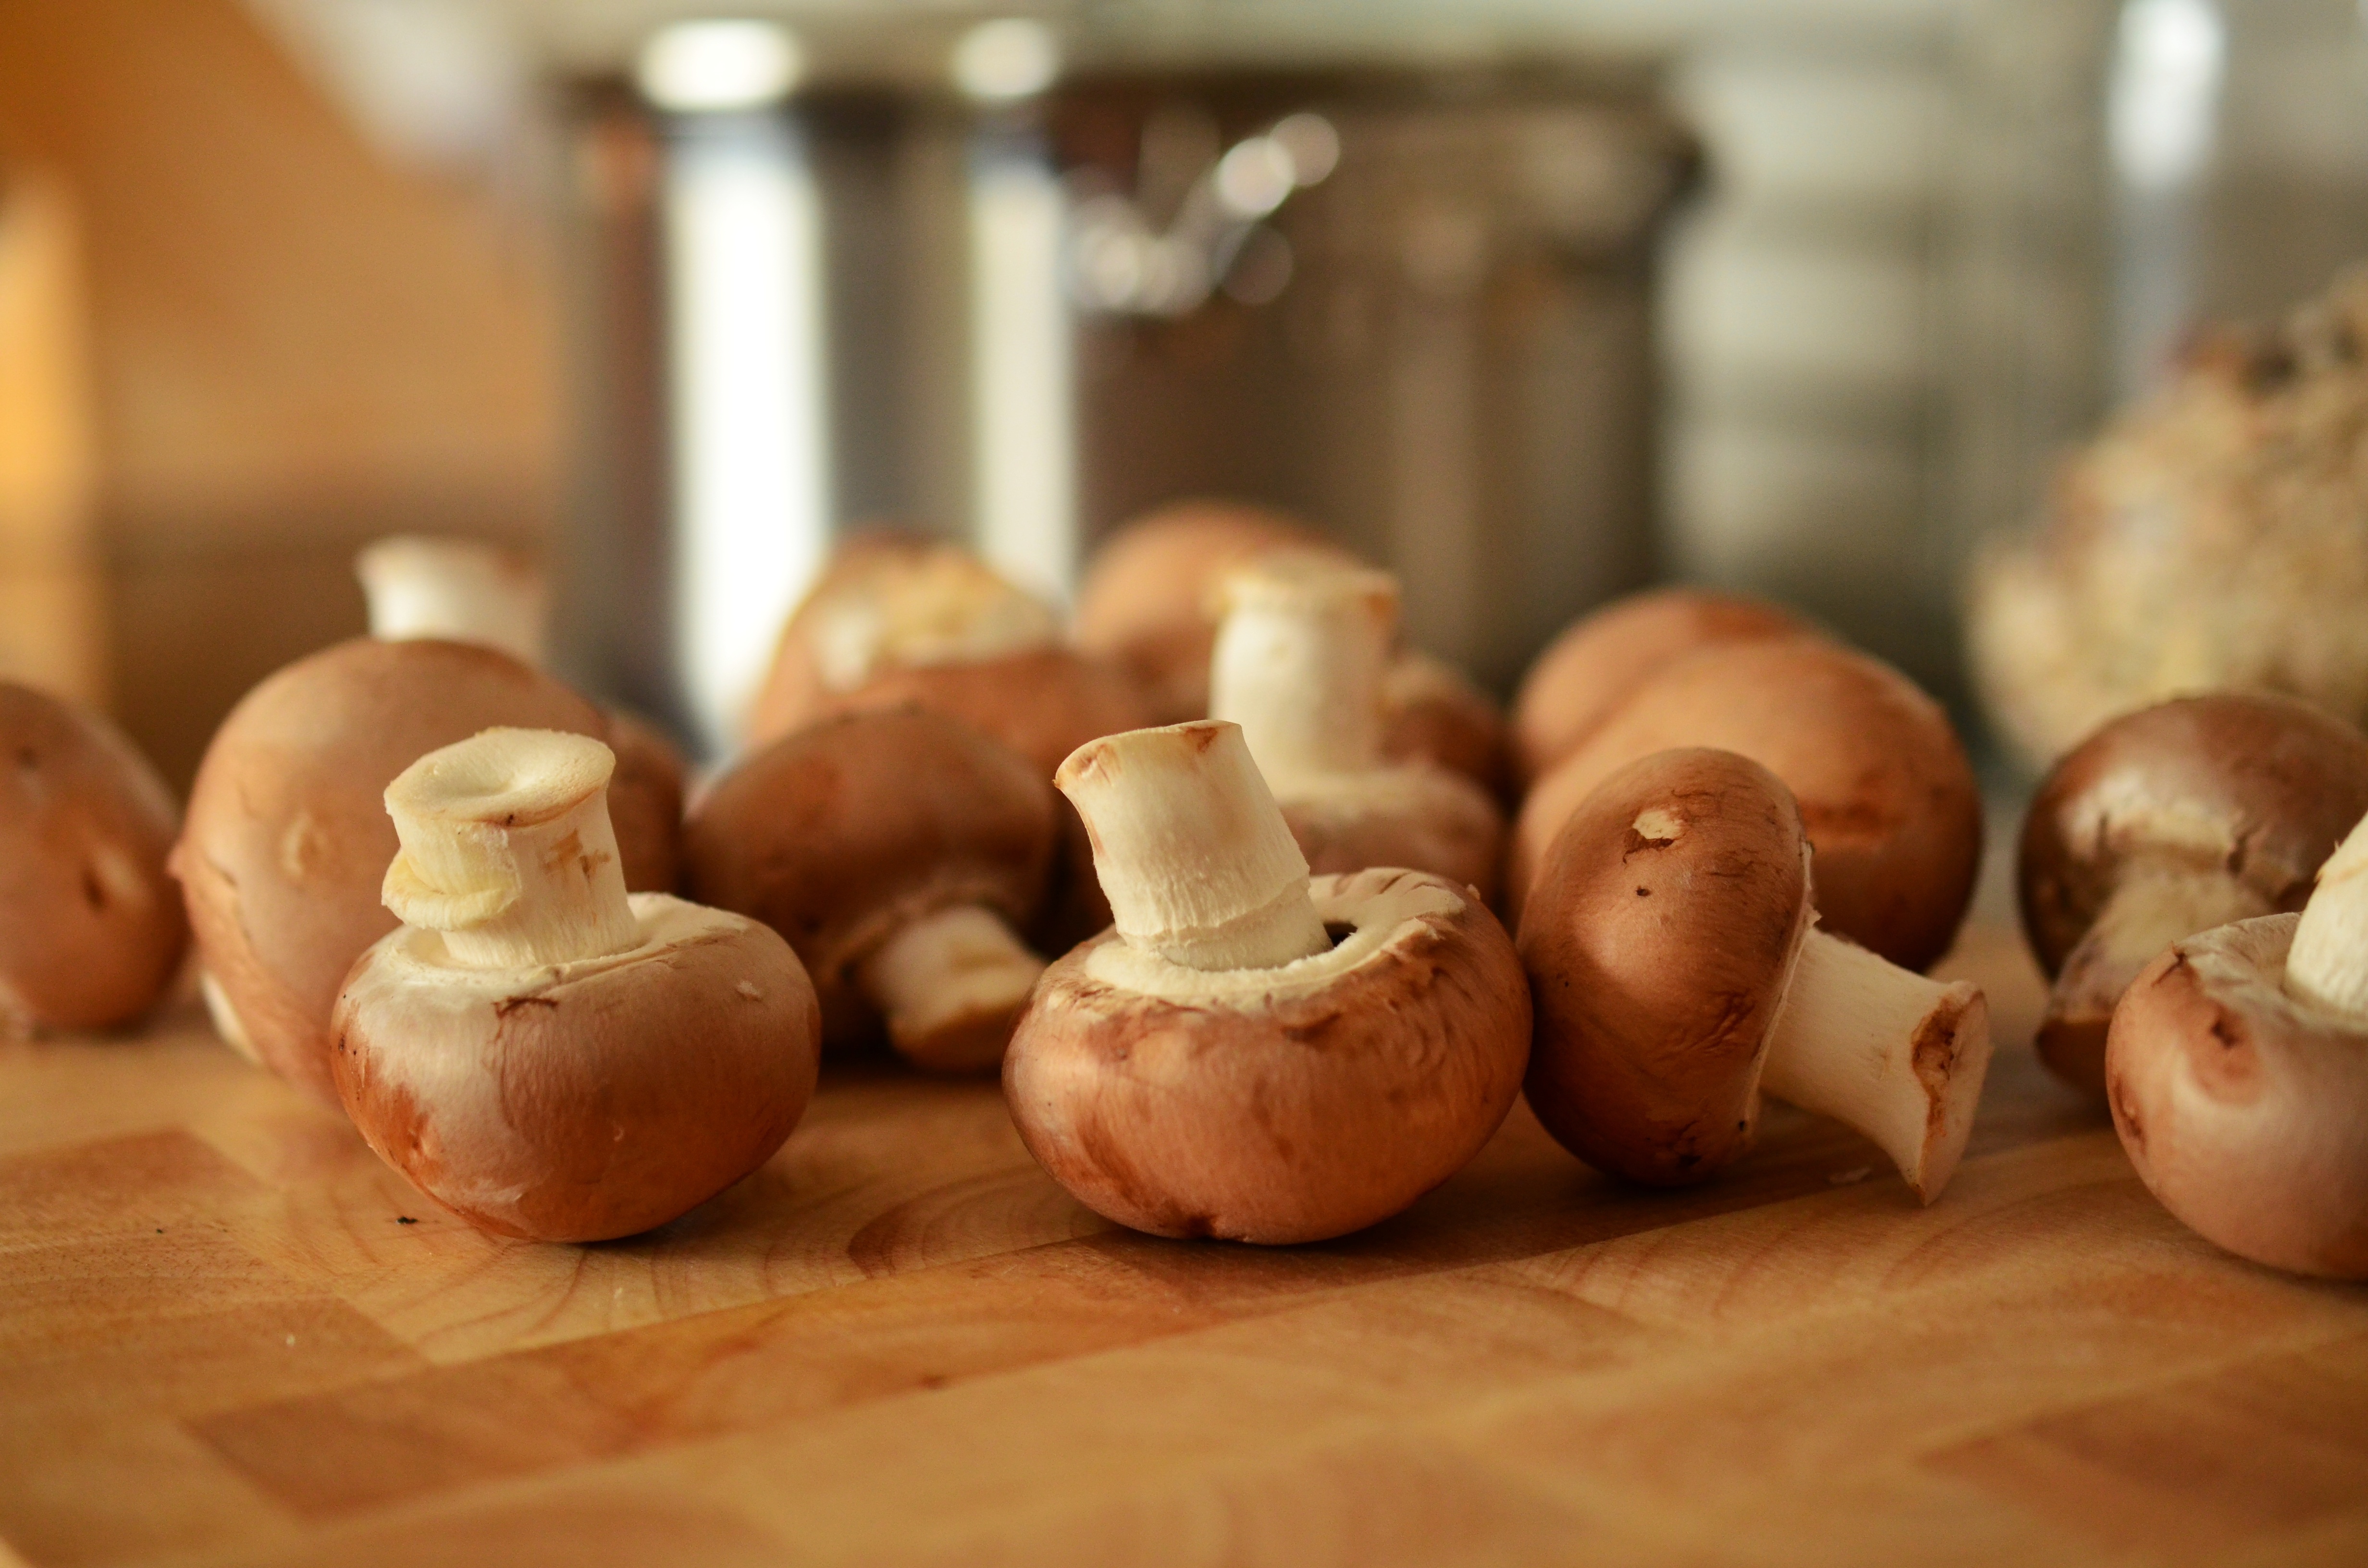
wood, food, produce, vegetable, kitchen, baking, close, eat, cook, mushrooms, cutting board, flavor, flowering plant, brown mushrooms, land plant